Rif War

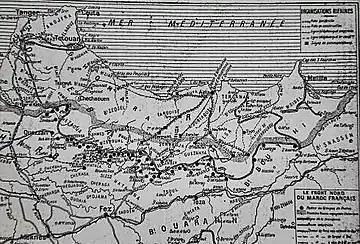
Contemporary map showing border and French military posts

By late August 1921, Spain lost all the territories it had gained since 1909. Spanish troops were pushed back to Melilla, which was their biggest base in the eastern Rif. Spain still had 14,000 soldiers in Melilla. However, Abd el-Krim ordered his forces not to attack the town. He subsequently told the writer J. Roger-Matthieu that since citizens of other European nations were residing in Melilla, it was feared they would intervene in the war should their citizens come to harm. Other reasons included the dispersal of Rifian fighters from several loosely allied tribes following the victory at Annual; and the arrival in Melilla of substantial reinforcements from the Legion and other Spanish units recalled from operations in western Morocco. By the end of August Spanish forces at Melilla numbered 36,000 under General Jose Sanjurjo and the slow process of recovering the lost territory could begin.